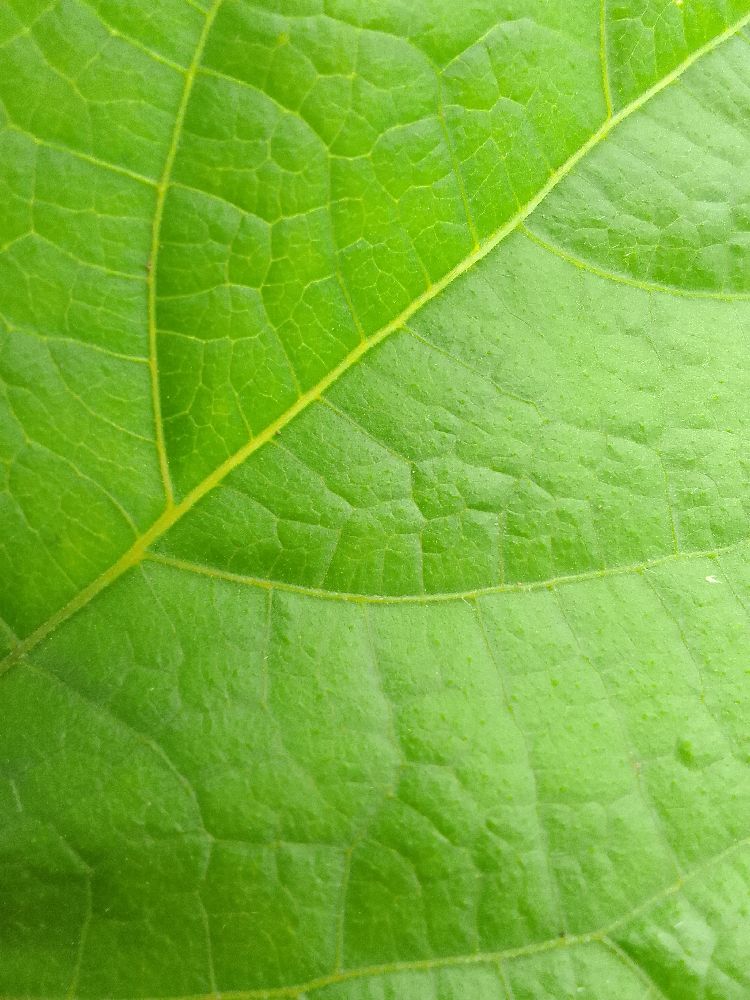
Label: healthy